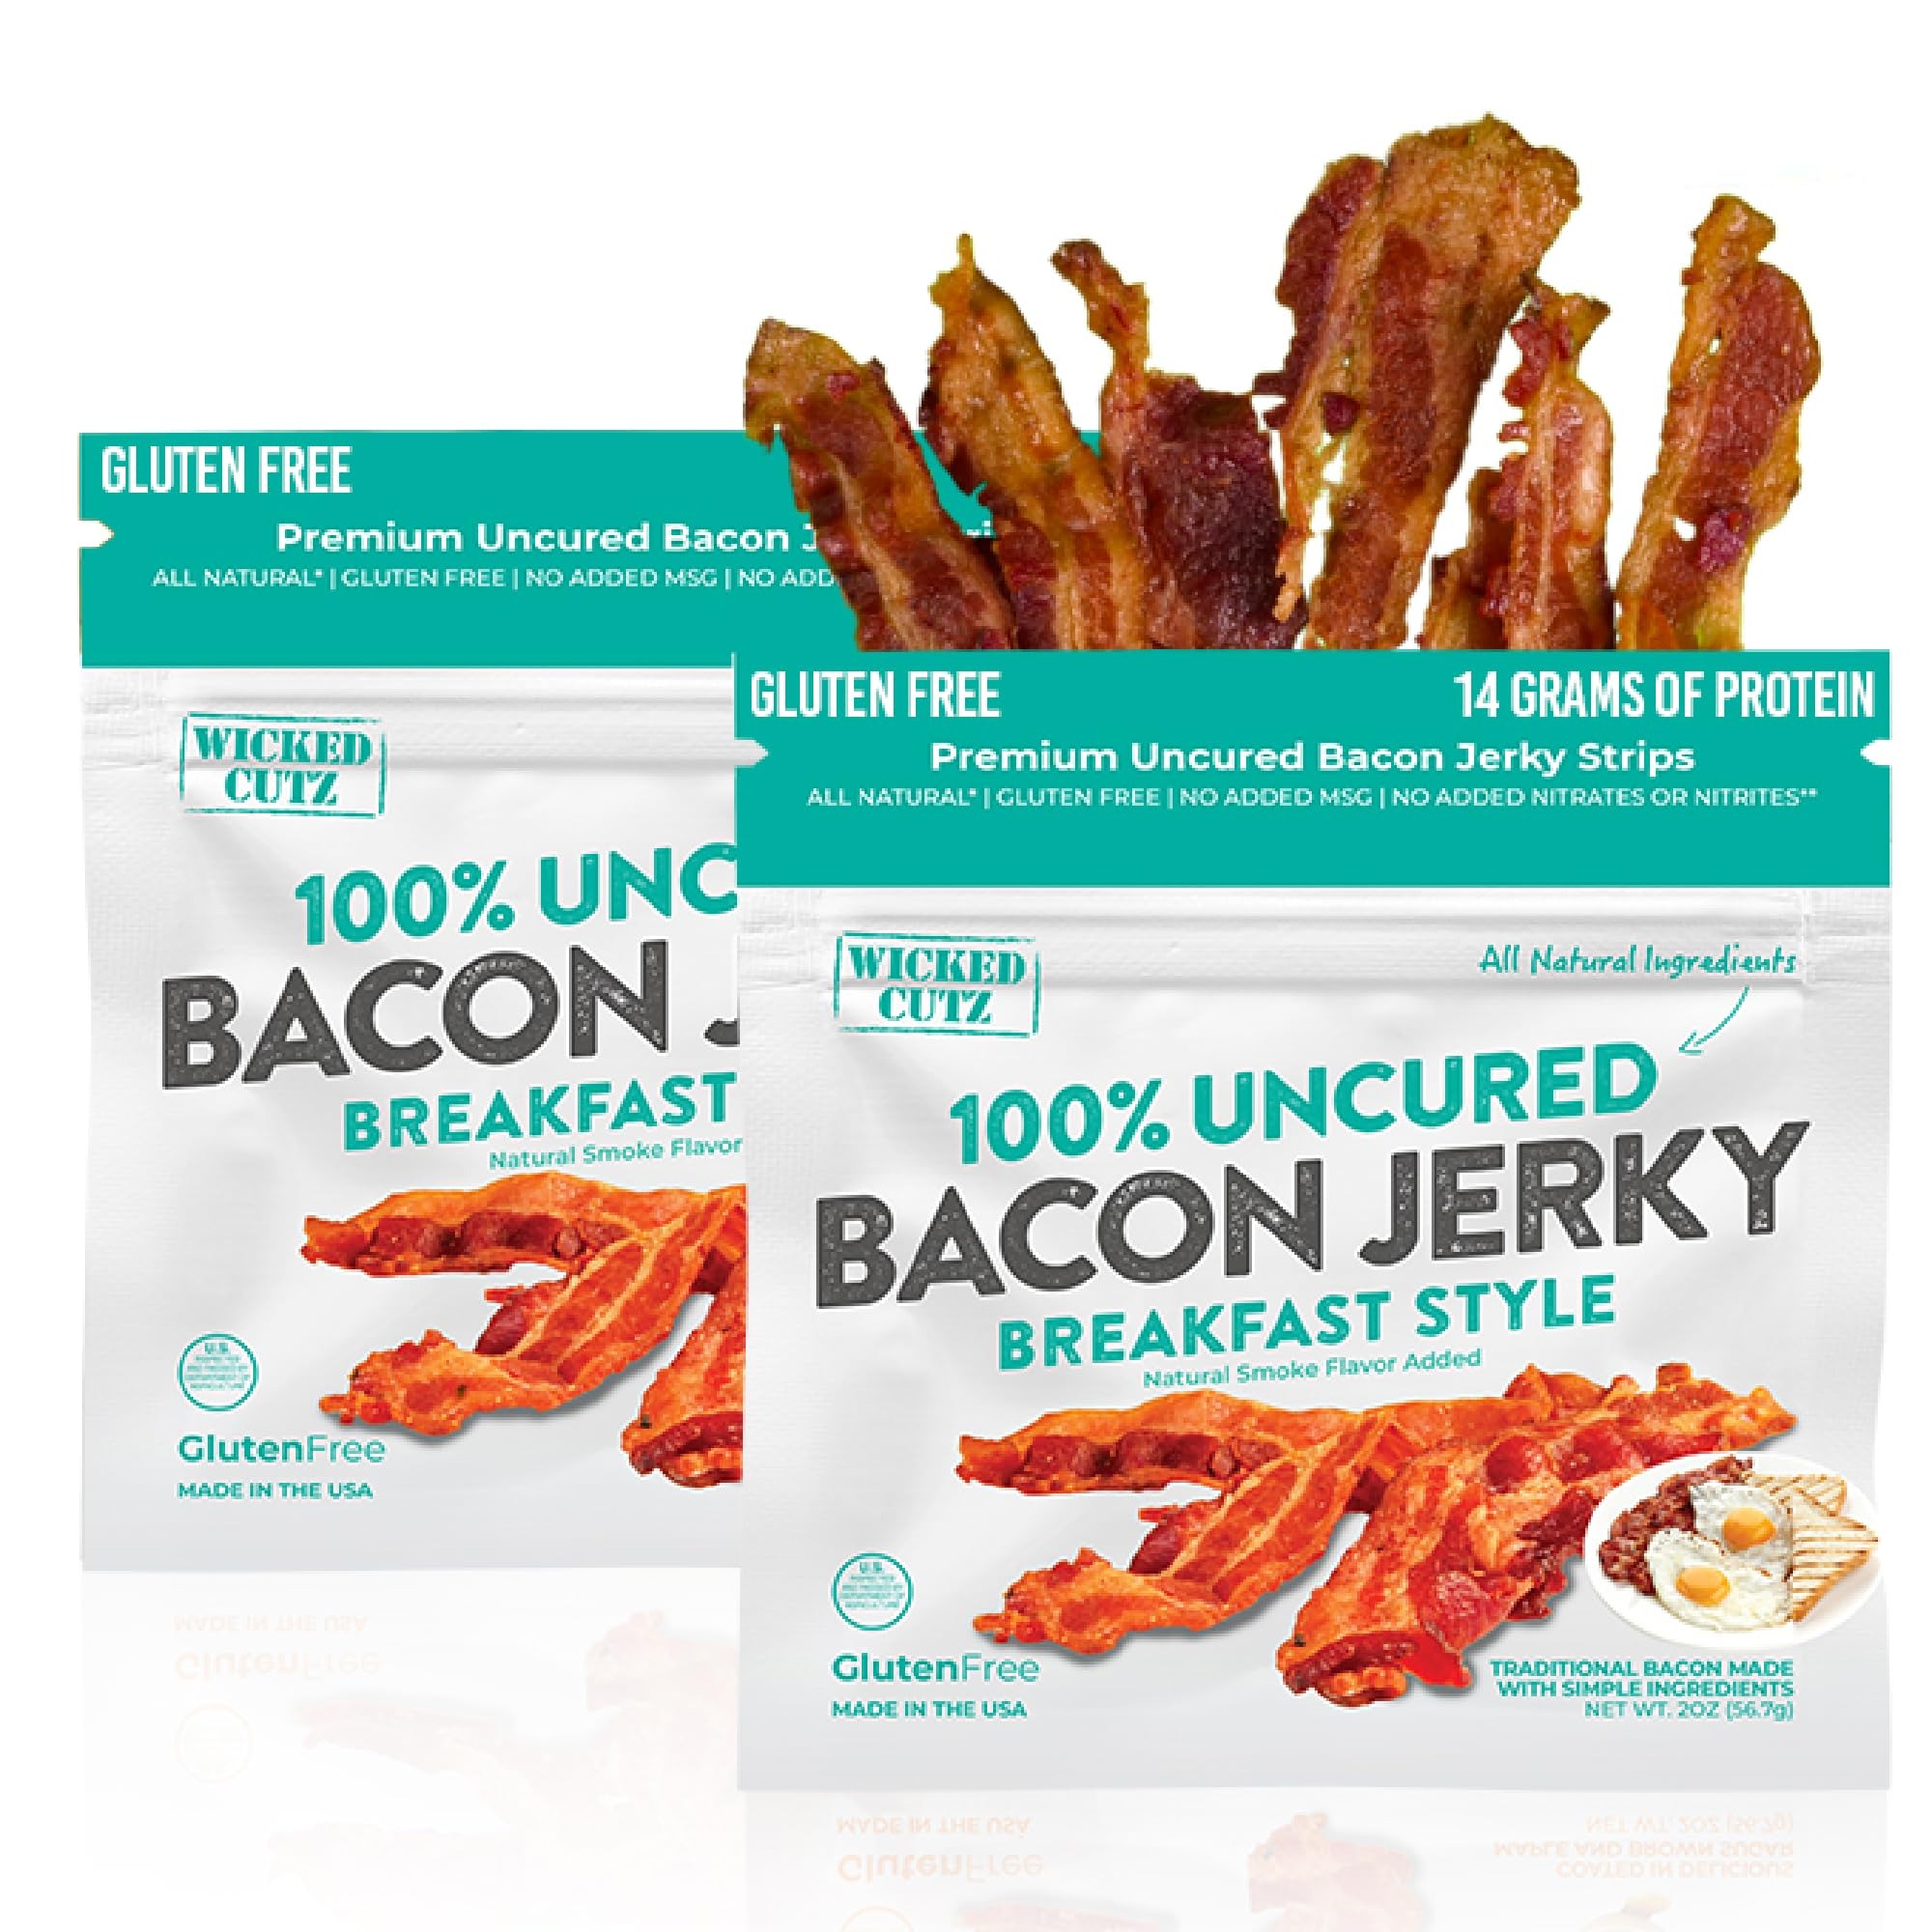
Item Name: Wicked Cutz Traditional Breakfast Style Bacon Jerky, 14g Protein Per Bag, Tender & Easy to Chew Fully Cooked Bacon, USA Made High Protein Carnivore Snacks (2 Bags)
Bullet Point 1: PREMIUM PROTEIN BACON JERKY with 14g of protein per bag. With only 260 calories & 6g carbohydrates per serving, these fully cooked bacon snacks provide long lasting energy throughout your busy day, unlike high sugar protein bars or so called healthy snacks that cause spikes & crashes.
Bullet Point 2: BREAKFAST BACON JERKY, sizzled to perfection like your favorite pan fried bacon minus the grease, satisfies cravings without the guilt of traditional bacon strips or potato chips. Savory meat snacks are delicious, convenient, and perfect for when hunger strikes, a sweet treat, or office snacks.
Bullet Point 3: MADE IN THE USA high quality jerky contains no MSG, nitrates, gluten, or artificial junk. Made from uncured bacon & crafted for the ultimate mouth-watering taste, you can enjoy a guilt free & low carb alternative to traditional candied bacon, crackers, and carb-heavy protein bars.
Bullet Point 4: TENDER & JUICY texture in every bite. Unlike traditional beef jerky sticks, bacon jerky has a balance of tenderness and chewiness without being too tough or dry. Great for gluten free eating.
Bullet Point 5: LOW CARB SNACKS made with real thick cut bacon to keep you satisfied with every delicious bite. Explore every bacon jerky flavor we have: Old Fashioned Maple, Applewood Smoked, Breakfast Bacon, Peppermint Chocolate, Smoked BBQ, Sriracha, and our beef jerky, or just grab a variety pack because you won't want to share.
Product Description: Revolutionize your snacking experience with Wicked Cutz Bacon Jerky. The perfect fusion of bold flavor and superior nutrition designed for those who refuse to compromise. Crafted from high quality, uncured bacon and infused with freshly ground spices and seasonings, these protein-packed jerky bites deliver an impressive amount of protein per serving, making them the ideal choice for gluten free and low-carb lifestyles. Perfect for workout recovery, protein boosts, or conquering afternoon cravings without derailing your nutrition goals. No artificial preservatives, MSG, nitrates, or hidden sugars – just pure, high-quality protein. Whether you're an athlete maximizing performance, a fitness enthusiast tracking macros, or simply seeking healthier snack alternatives, these shelf stable, travel friendly jerkies provide convenient nutrition that doesn't require refrigeration. Experience the perfect balance of savory flavor, nutritional excellence, and satisfying texture that makes healthy eating effortless. Wicked Cutz is rooted in healthy lifestyles and time-honored family recipes. Once you open a bag and take the first bite, we guarantee you will love the wickedly awesome flavor of Wicked Cutz.
Value: 4.0
Unit: Ounce

Price: 17.98